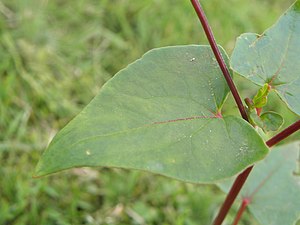
Almindelig boghvede / Galleri
Stængel.
Almindelig boghvede er en urt der hører til pileurt-familien, med oprette stængler i op til 60 cm. Bladene er pilformede, blomsterne er lyserøde og sidder i halvskærm. Frugten er en lille, trekantet nød, der i form kan minde om bøgens frugt, bog. Boghvede er egentlig ikke en kornart, men dens frugt ligner korn meget i sin sammensætning og betragtes normalt som en kornart. Boghveden er vildtvoksende i Sibirien. Den har et højt indhold af aminosyren lysin og indeholder meget organisk bundet calcium, jern, kalium, magnesium, kisel og fluor.